Run All Night (film)

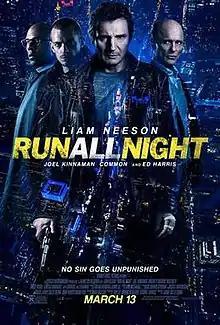
Theatrical release poster

Run All Night is a 2015 American action thriller film directed by Jaume Collet-Serra and written by Brad Ingelsby. The film stars Liam Neeson, Joel Kinnaman, Common, and Ed Harris and follows an ex-Irish Mob hitman who goes on the run with his estranged adult son after he is forced to kill the son of a mobster boss. It also marks the third collaboration between Liam Neeson and Jaume Collet-Serra after "Unknown" and "Non-Stop".